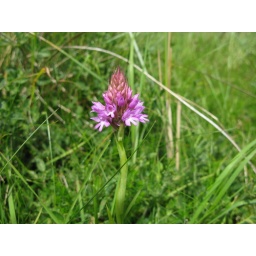
This orchid was late into flower in July in a sheltered sand dune.